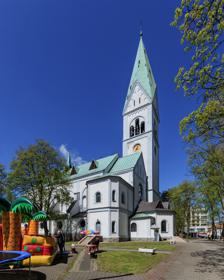
Building: Kaliningrad Puppet Theatre
Country: Russia
Year built: 1976
Kaliningrad Puppet Theatre, formerly the Luisenkirche The Kaliningrad Puppet Theatre ( Russian : Калининградский кукольный театр ) is a puppet theatre in Kaliningrad , Russia . The building was originally the Königin-Luise-Gedächtniskirche (Queen Louise Memorial Church), popularly known as the Luisenkirche ,  a Protestant church in Königsberg , Germany . History The Luisenkirche, the first church to be built outside the Königsberg city walls , was named in honour of Queen Louise of Prussia (1776–1810), who was beloved by Königsbergers. Land and funds were donated primarily by the leading tobacco manufacturer Louis Großkopf and his wife, with additional funding coming from the banker and philanthropist Walter Simon , the industrialist Fritz Heumann, and A. Siebert. The Neo-Romanesque building was designed by the architects Friedrich Heitmann and Franz Krah to serve the residential suburbs of Amalienau , Mittelhufen , and Vorderhufen . Constructed in Amalienau between 1899 and 1901 and dedicated on 9 September 1901, the church was heavily damaged during World War II . Königsberg became the Soviet city of Kaliningrad after the war, and the Soviet authorities planned to demolish the ruins in the 1960s. However, the architect Yuri Vaganov convinced officials that the building could be converted into a puppet theatre. Renovations were completed in 1976. While the exterior of the building has largely retained its pre-war appearance, the interior has been redesigned to fit the needs of a theatre. Gallery Luisenkirche Luisenkirche References Albinus, Robert (1985). Lexikon der Stadt Königsberg Pr. und Umgebung (in German). Leer: Verlag Gerhard Rautenberg. p. 371. ISBN 3-7921-0320-6 . Dehio, Georg (1993). Antoni, Michael (ed.). Dehio-Handbuch der Kunstdenkmäler: West- und Ostpreußen (in German). München: Deutscher Kunstverlag . p. 718. ISBN 3-422-03025-5 . Gause, Fritz (1968). Die Geschichte der Stadt Königsberg. Band II: Von der Königskrönung bis zum Ausbruch des Ersten Weltkriegs (in German). Köln: Böhlau Verlag. p. 761. 54°43′10″N 20°28′33″E / 54.71944°N 20.47583°E / 54.71944; 20.47583 Authority control databases International VIAF National Germany This article about a church building or other Christian place of worship in Russia is a stub . You can help Wikipedia by expanding it . v t e This article about a theatre building in Europe is a stub . You can help Wikipedia by expanding it . v t e